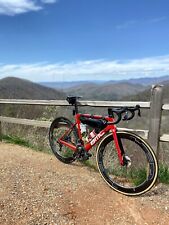
Vehicle type: Bikes